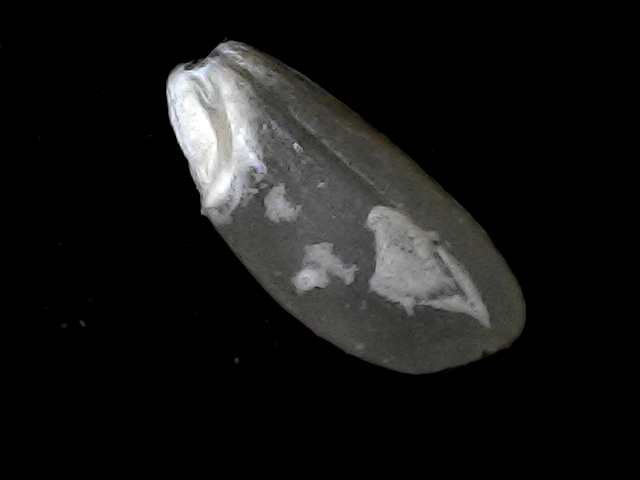
Rice variety: BD93